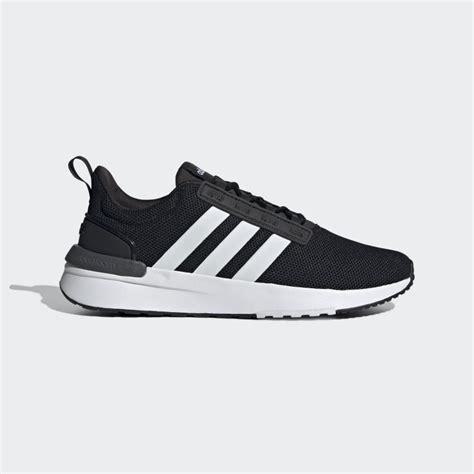
Brand: Adidas
Model: Racer TR21